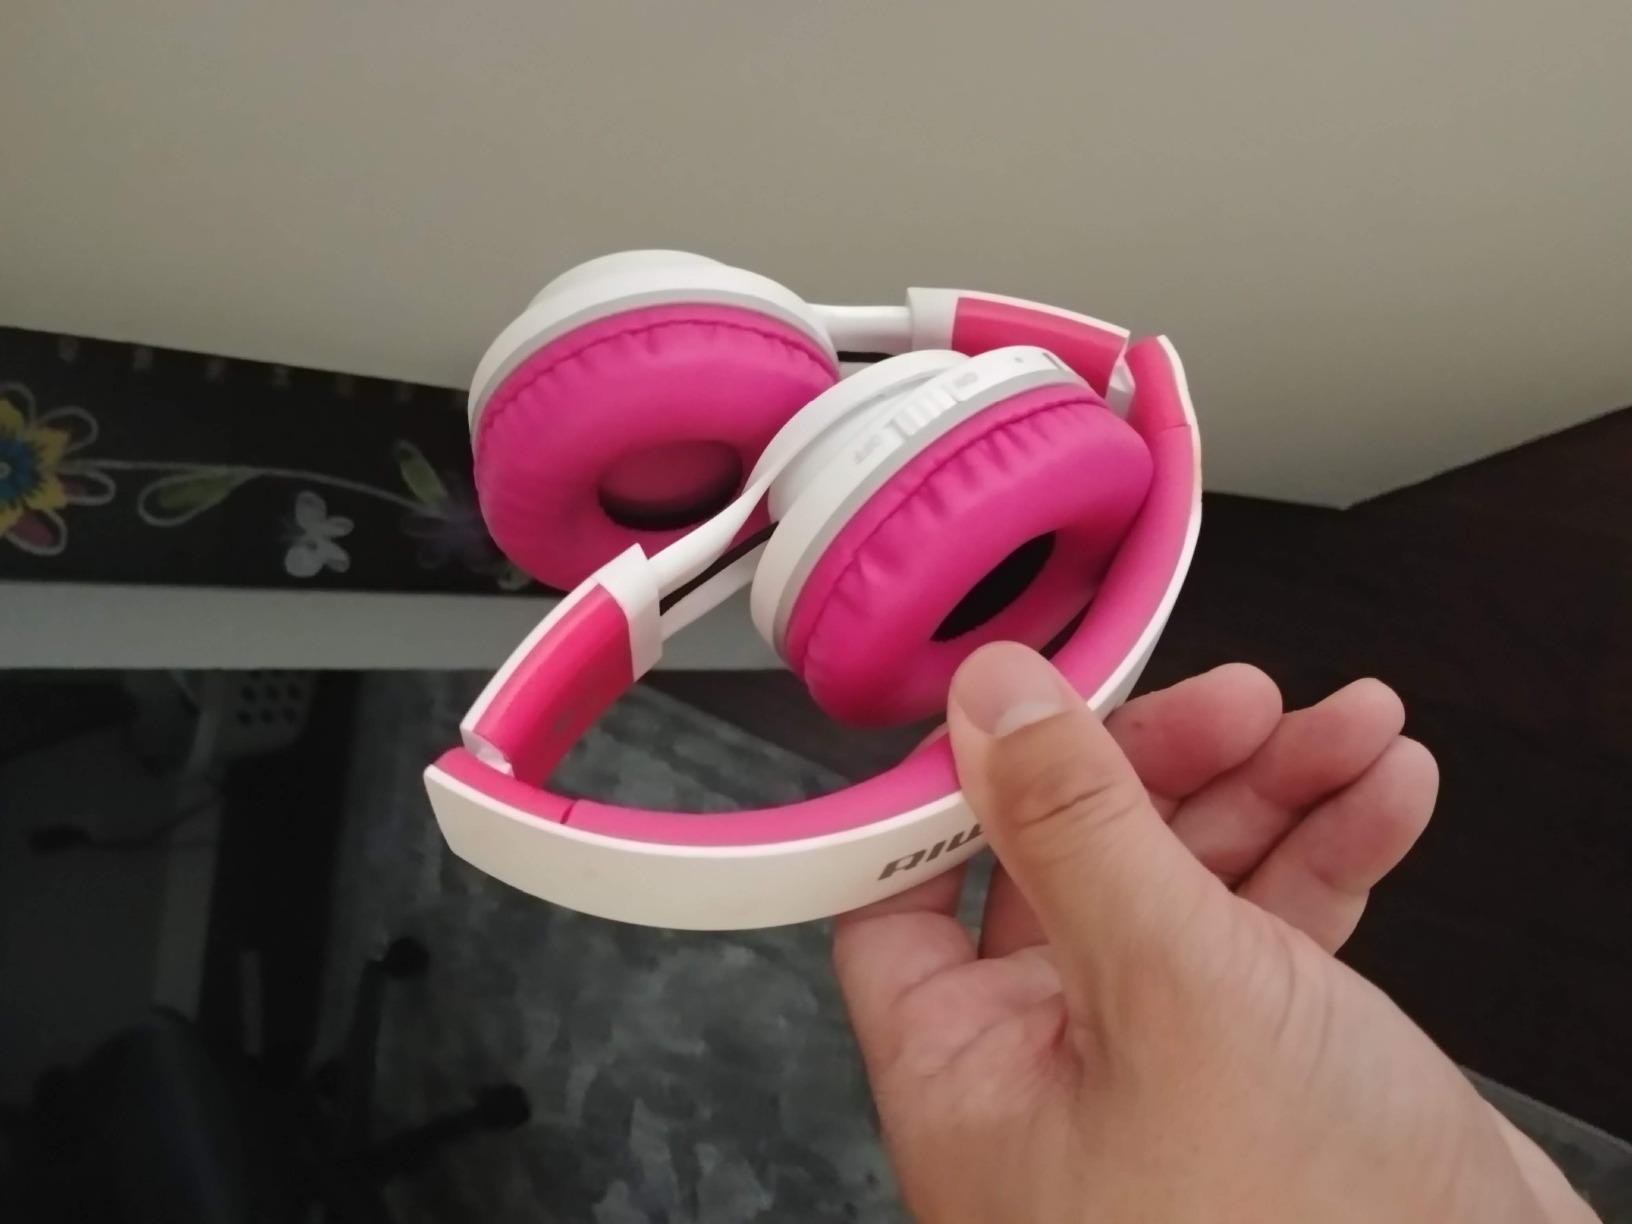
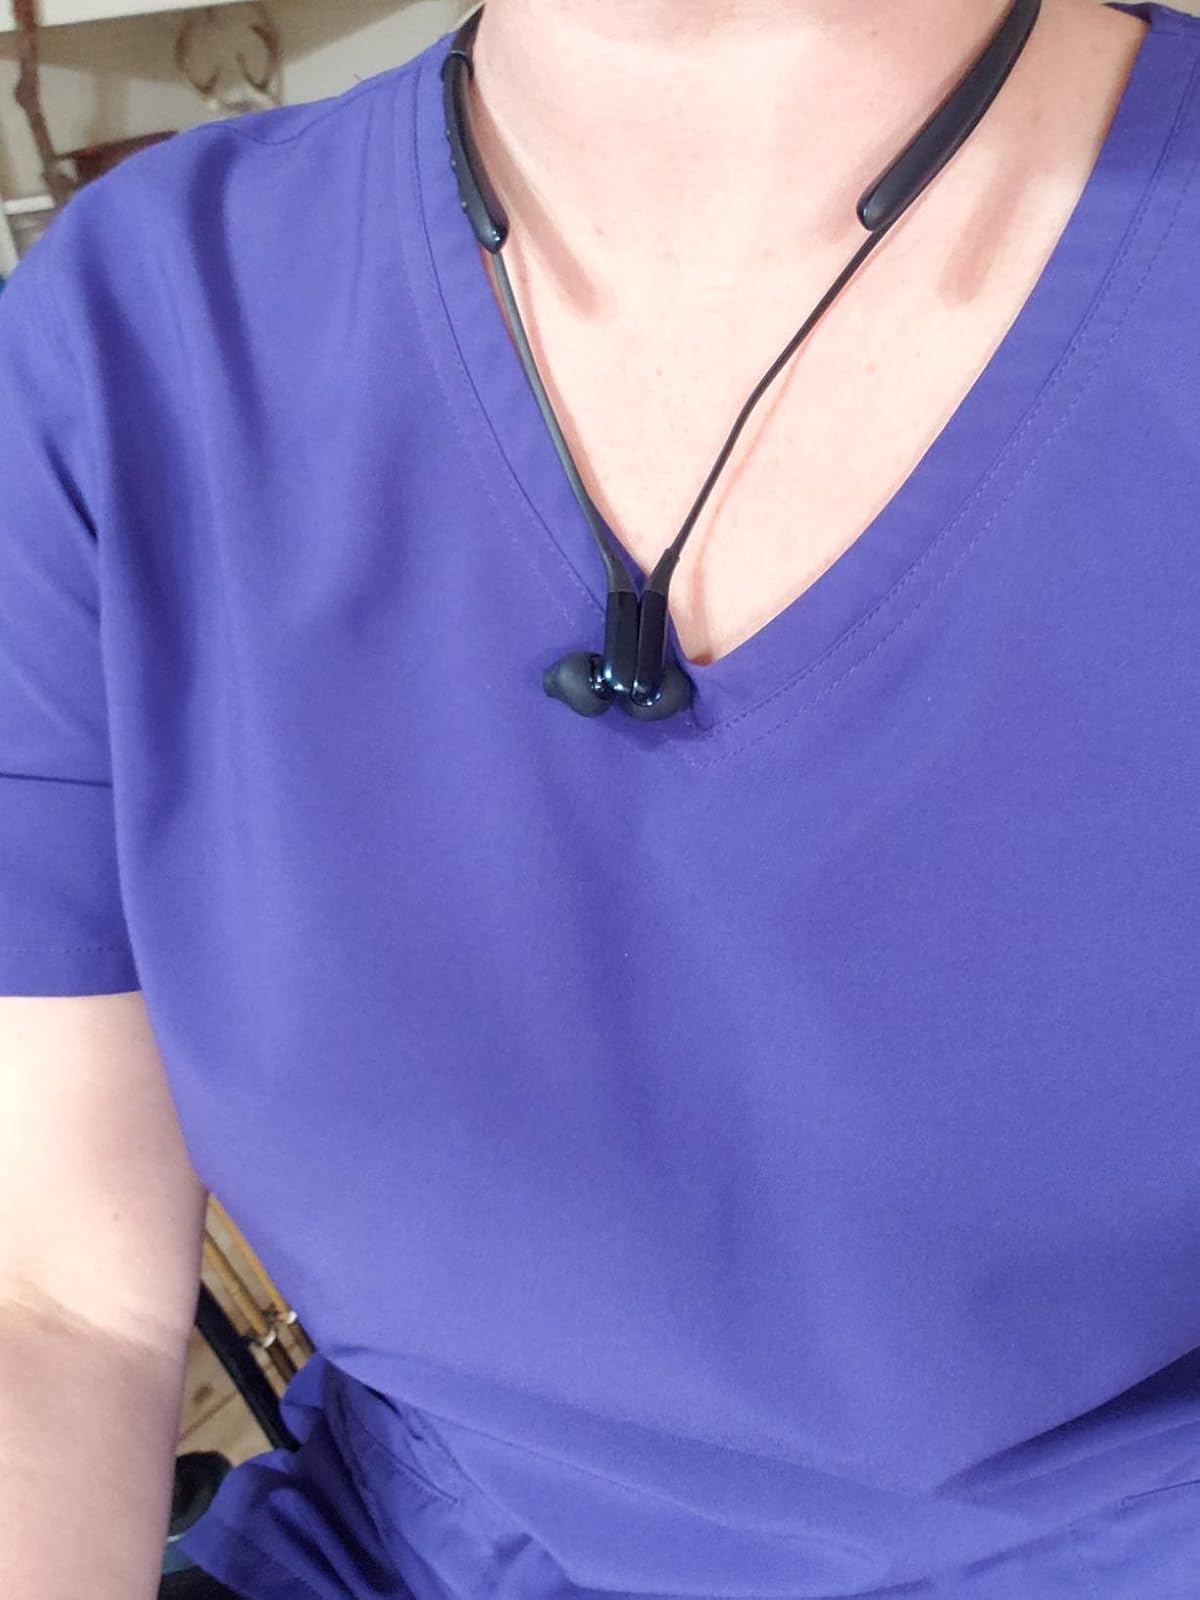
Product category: headphones
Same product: no